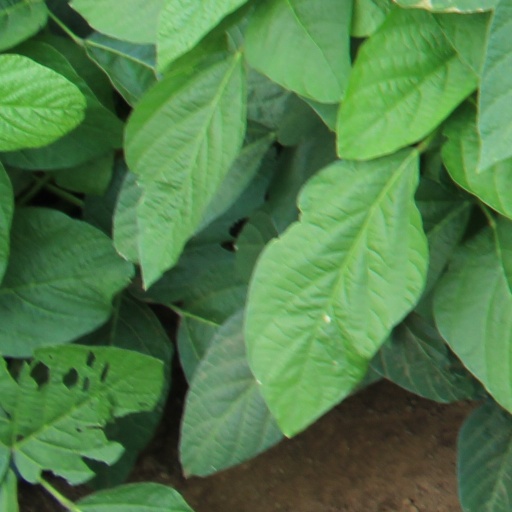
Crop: soybean